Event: Nepal Earthquake
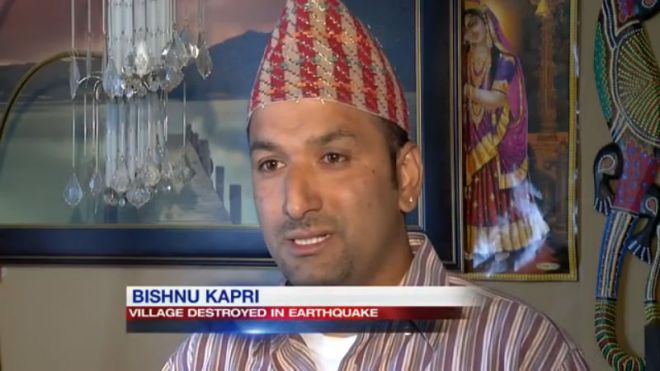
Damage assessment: no_damage